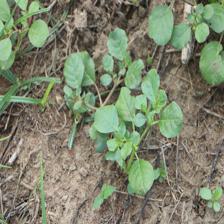
Label: BroadLeafWeed